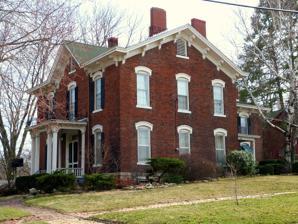
Building: James M. Forney House
Country: United States of America
Year built: 1864
Historic house in Iowa, United States United States historic place James M. Forney House U.S. National Register of Historic Places Show map of Iowa Show map of the United States Location 401 Cedar St. Burlington, Iowa Coordinates 40°48′02″N 91°06′13″W / 40.80056°N 91.10361°W / 40.80056; -91.10361 Area less than one acre Built 1864 Built by Aimeon Russell Architectural style Gothic Revival Italianate NRHP reference No. 86002689 Added to NRHP September 22, 1986 The James M. Forney House is a historic building located in Burlington, Iowa , United States. It was listed on the National Register of Historic Places in 1986. Forney was a cabinet maker in Pennsylvania who came to Burlington in 1850 and opened a saw mill. By 1857 he sold his business to his competitors and entered into a partnership with his brother-in-law, Samuel Mellinger, in a tin and coopersmith firm. By 1866 he put his wealth into real estate. In 1875 Forney started another commercial venture with M. C. Buffington, the inventor and patent holder for the Improved Sarven Wheel, also known as the Buffington Wheel. They formed a partnership and opened Buffington, Forney & Company, a carriage wheel manufacturer. They patented and manufactured the Universal Wheelwright Machine, which was considered the finest wheel making machine in the world. The 2½ story, brick house is located on property that encompasses a half block at the top of a bluff. It features Italianate influences found in the main block, the roof line, and ornamental details. They are combined with the Gothic Revival influences found in the central cross gable, the pointed arch windows in the gables , and the tracery between the columns of the front porch. References